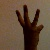
The image shows a hand gesture representing the number 6 in Indian Sign Language.